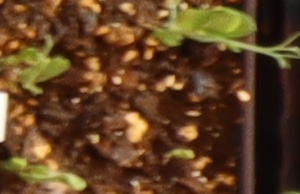
Label: Field Pea